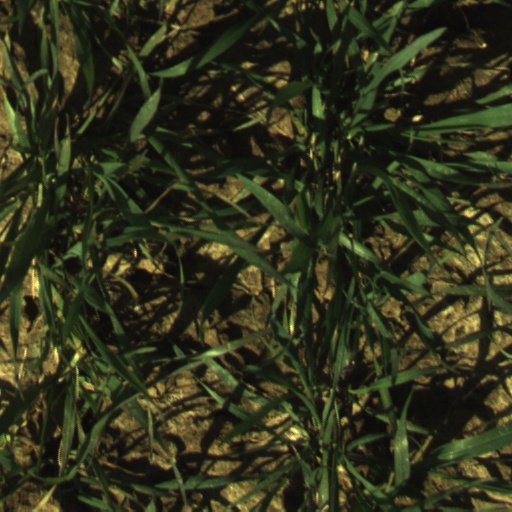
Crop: wheat